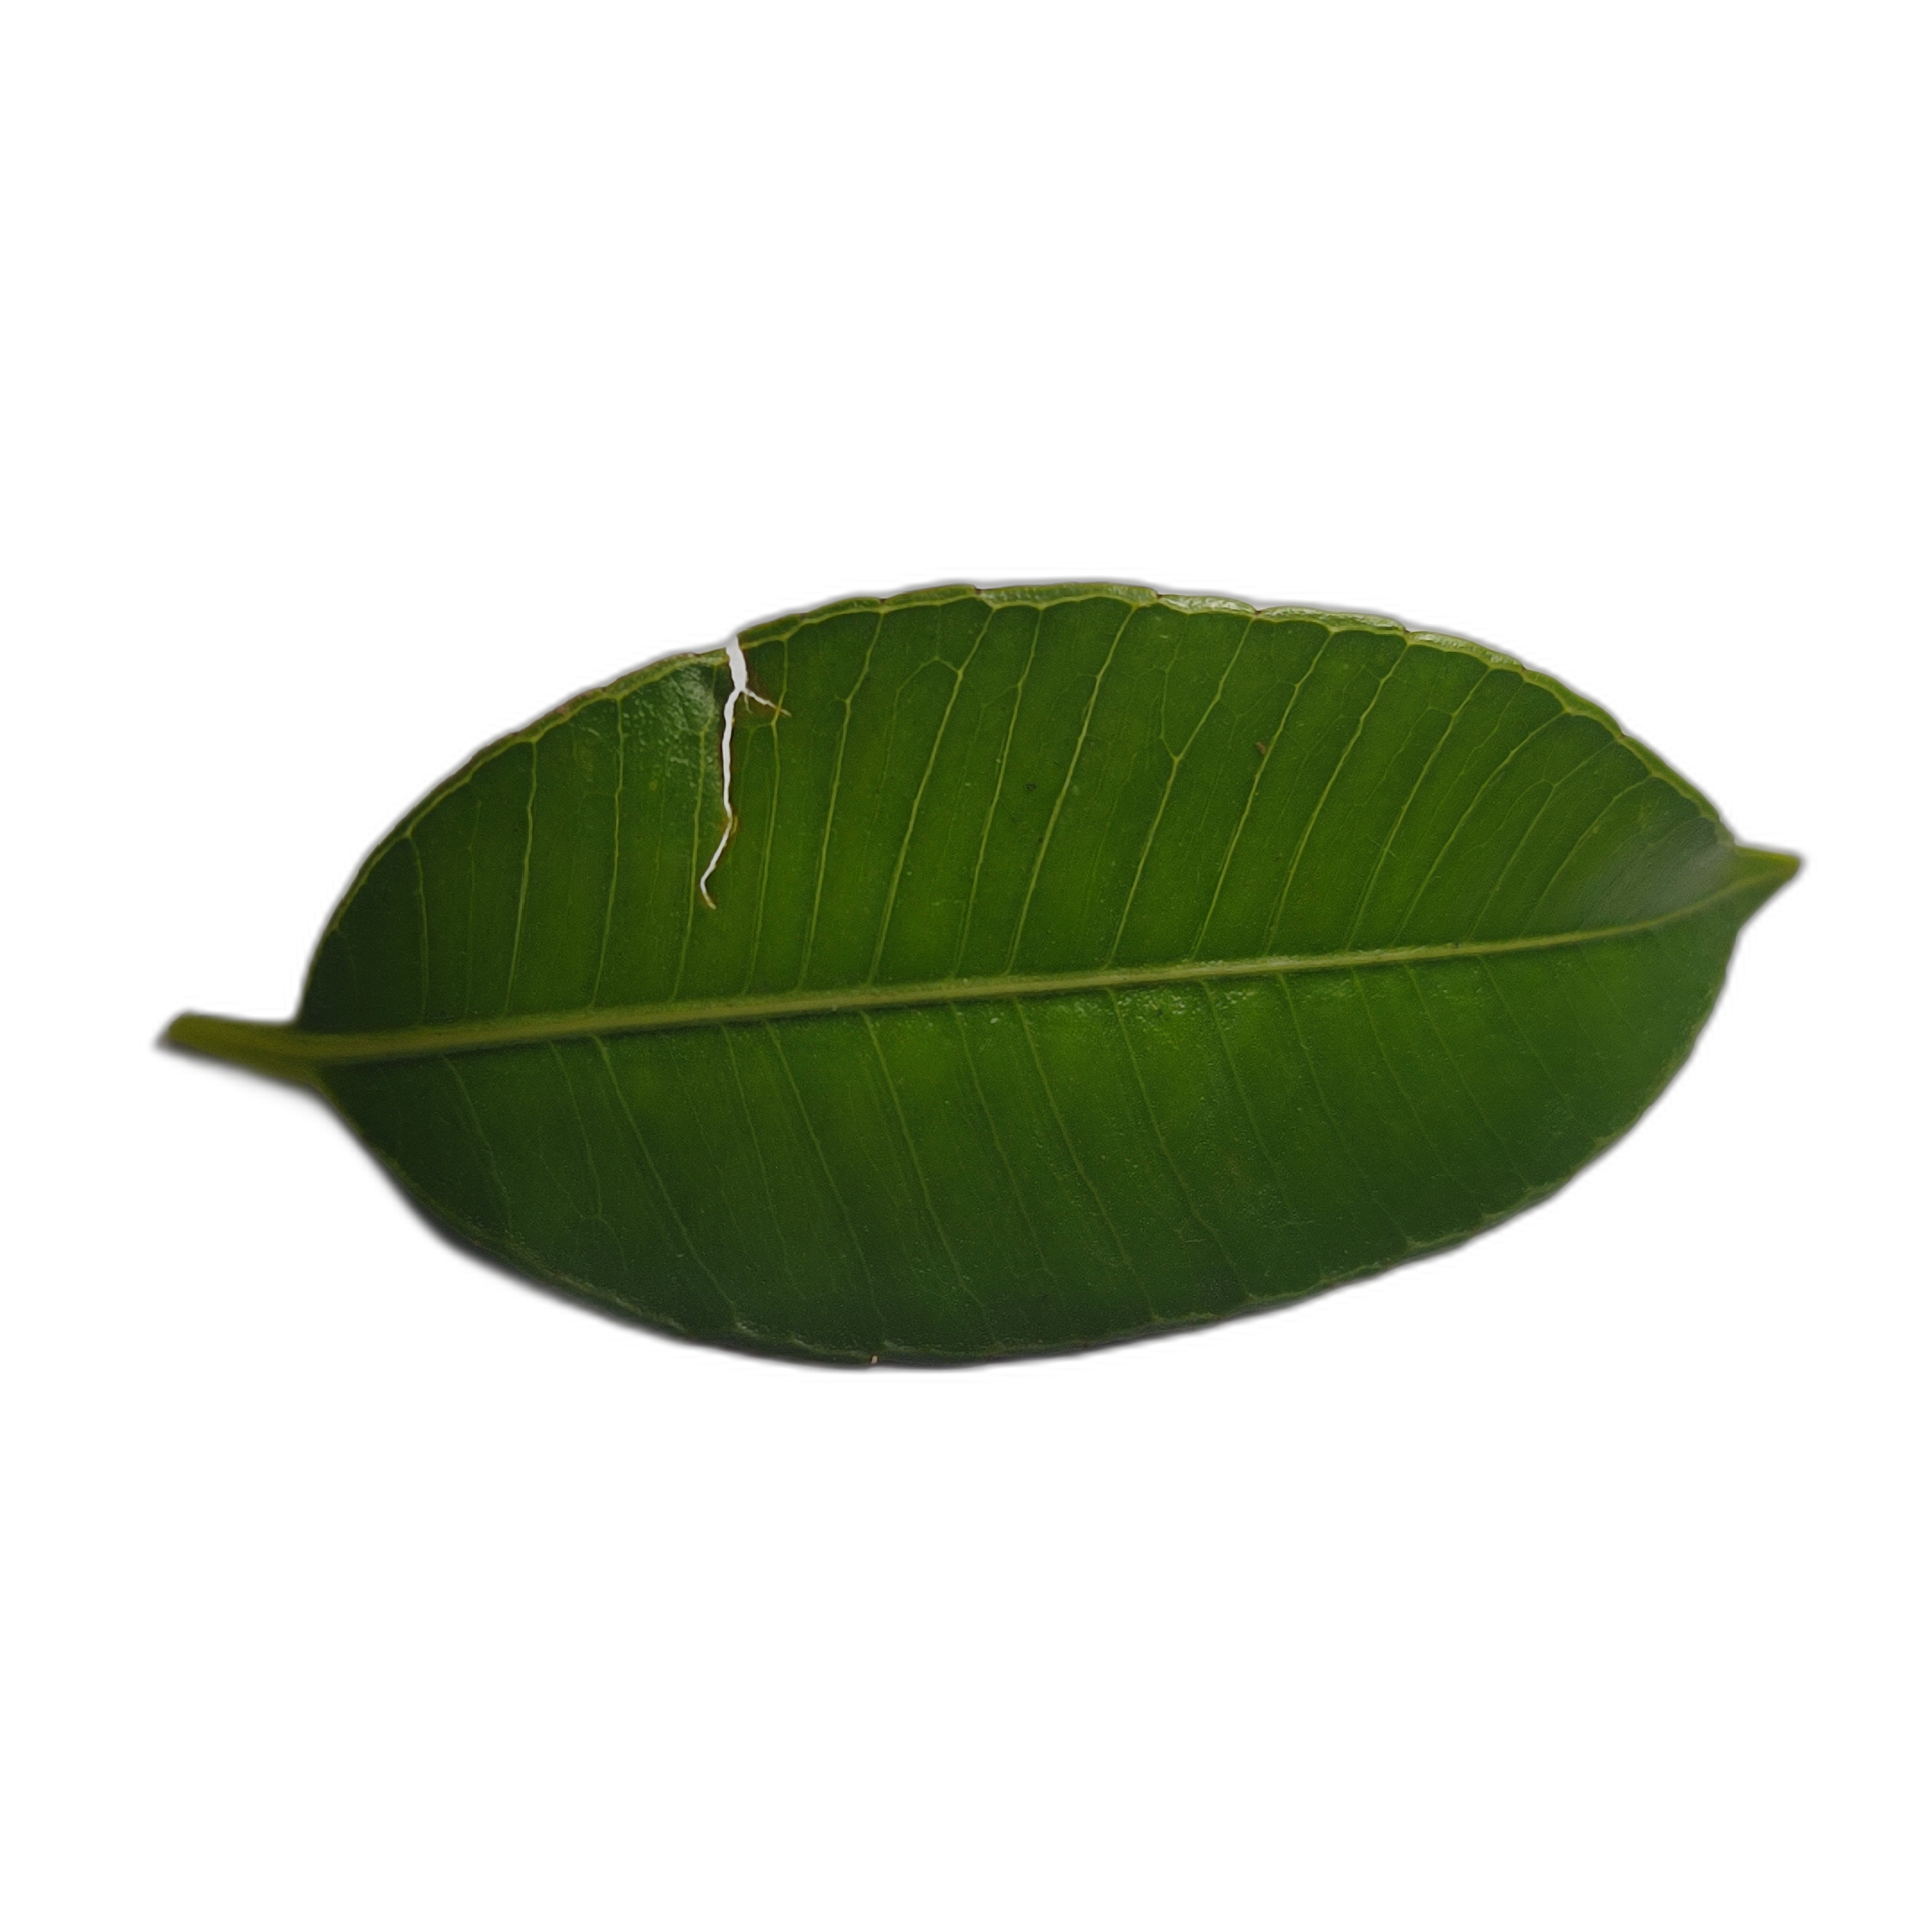
Label: healthy